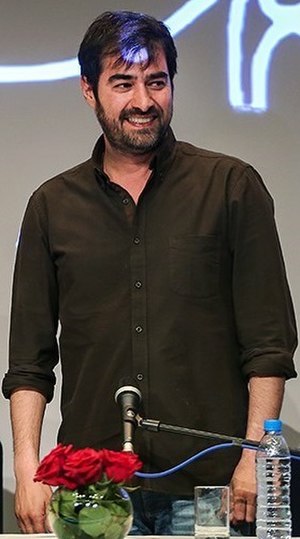
Shahab Hosseini
Shahab Hosseini
Seyed Shahabedin Hosseini Tonekabani er fra Tonekabon og er kendt som skuespiller i både iranske tv-serier og film. Han har også været vært for iranske shows. Shahab Hosseini er en succesfuld og populær skuespiller i Iran.